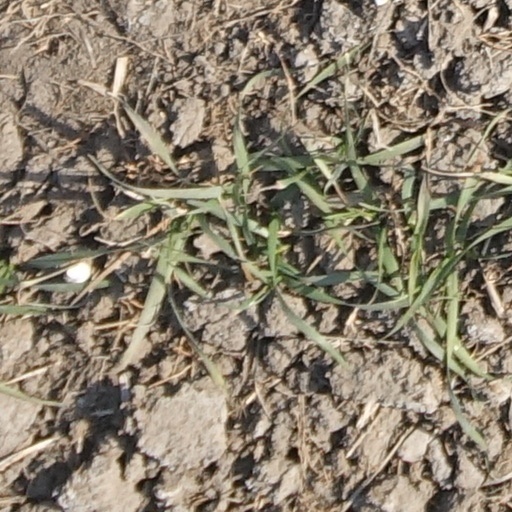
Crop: wheat